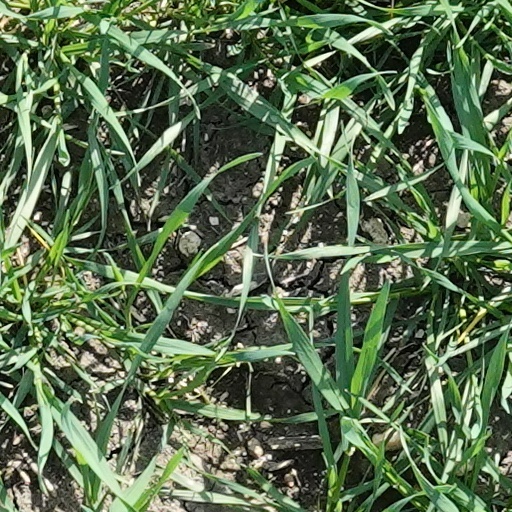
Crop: wheat